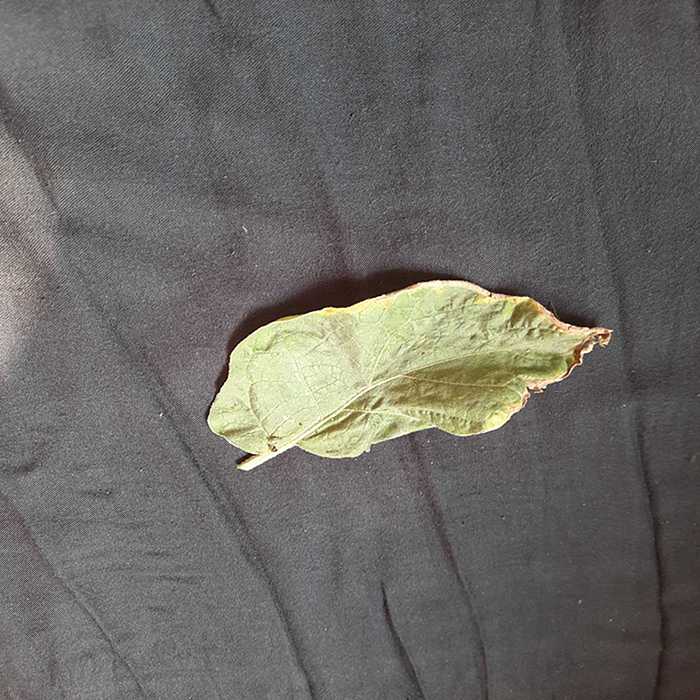
Plant: Eggplant
Label: Eggplant begomovirus